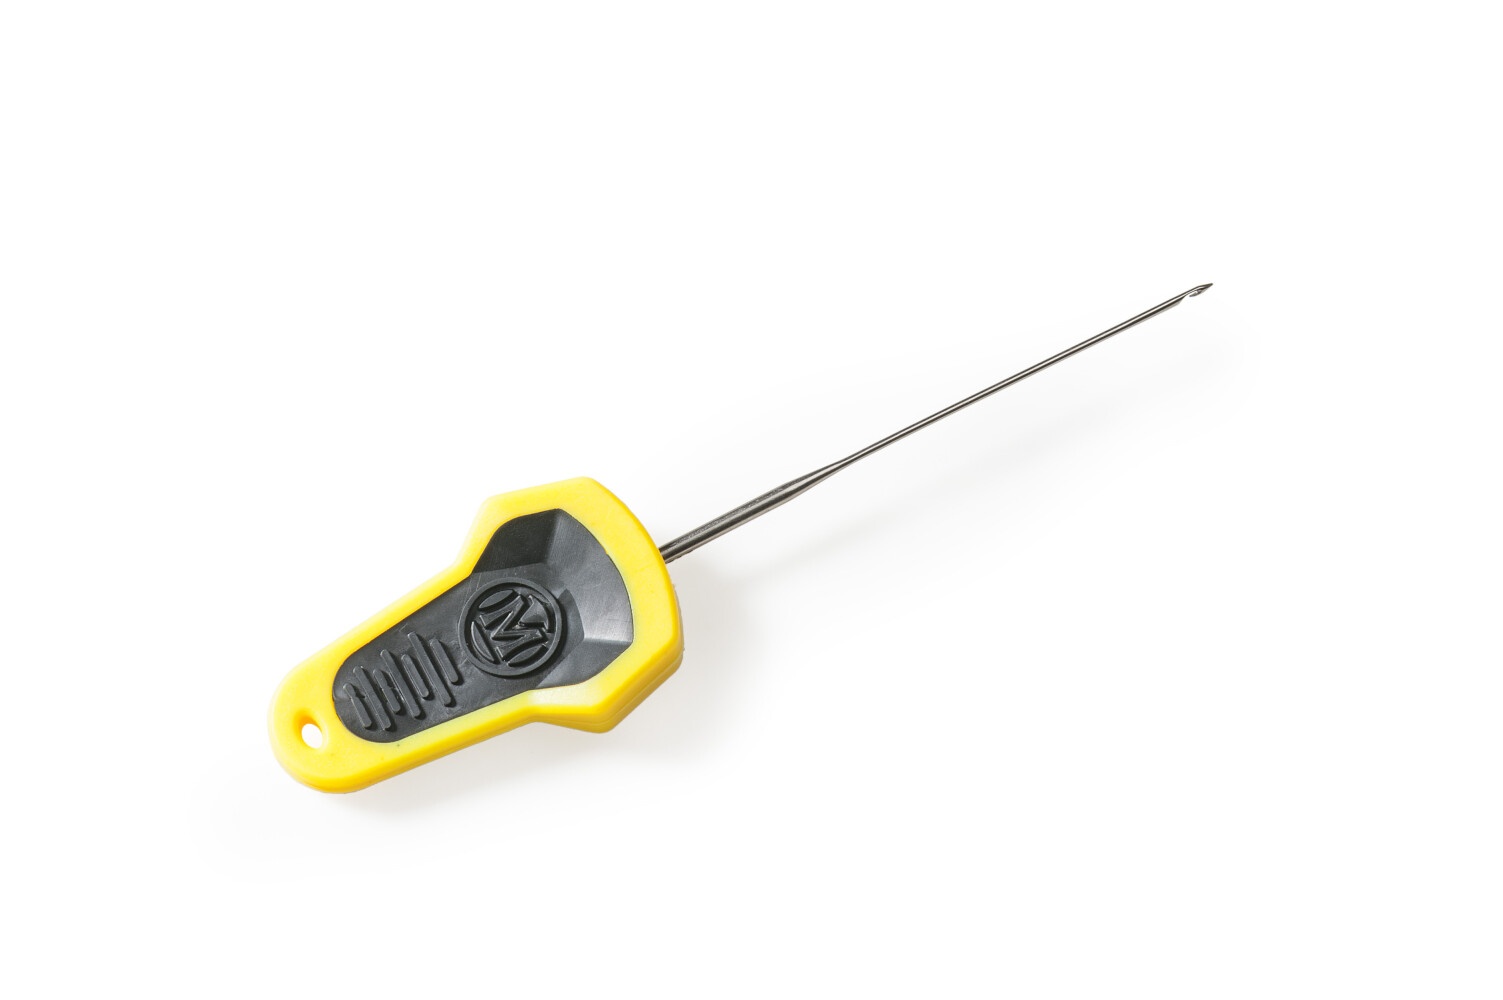
Mivardi MC Boilie Needle fine
Dünne, scharfe und etwas flexible Boilienadel mit einer Miniaturkerbe. Sie ist ideal zum Befestigen der meisten Köder, einschließlich Mais und kleinen Pop-Ups, am Haar. Der Griff hat eine Größe von ca. 3,5 x 2 cm, die Länge der Nadel beträgt ca. 5,8 cm.
Brand: MIVARDI
Category: Sporting Goods > Outdoor Recreation > Fishing > Fishing Hook Removal Tools > Fine Lip Close Needles